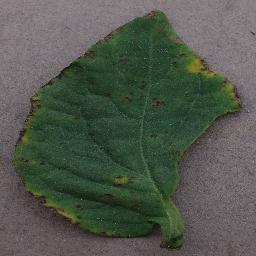
Label: Tomato___Bacterial_spot